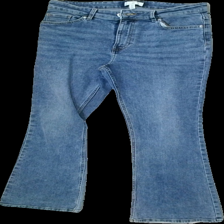
View: front
Type: Jeans
Category: Ladies
Brand: H&M
Colors: Blue
Material: 100% Cotton
Cut: Regular
Size: 42
Season: All
Trend: Denim
Price range: 50-100
Recommended usage: Reuse
Description: Blue jeans